Hassan Kazemi Qomi

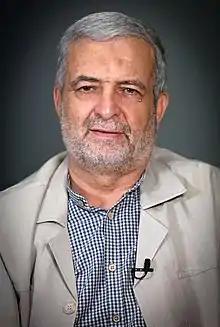
Kazemi Qomi in 2020

Hassan Kazemi Qomi is an Iranian diplomat and was formerly ambassador of Iran to Afghanistan and special representative of the president of Iran to Afghanistan.